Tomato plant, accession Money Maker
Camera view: vertical (180 deg); turntable rotation: 0 degrees
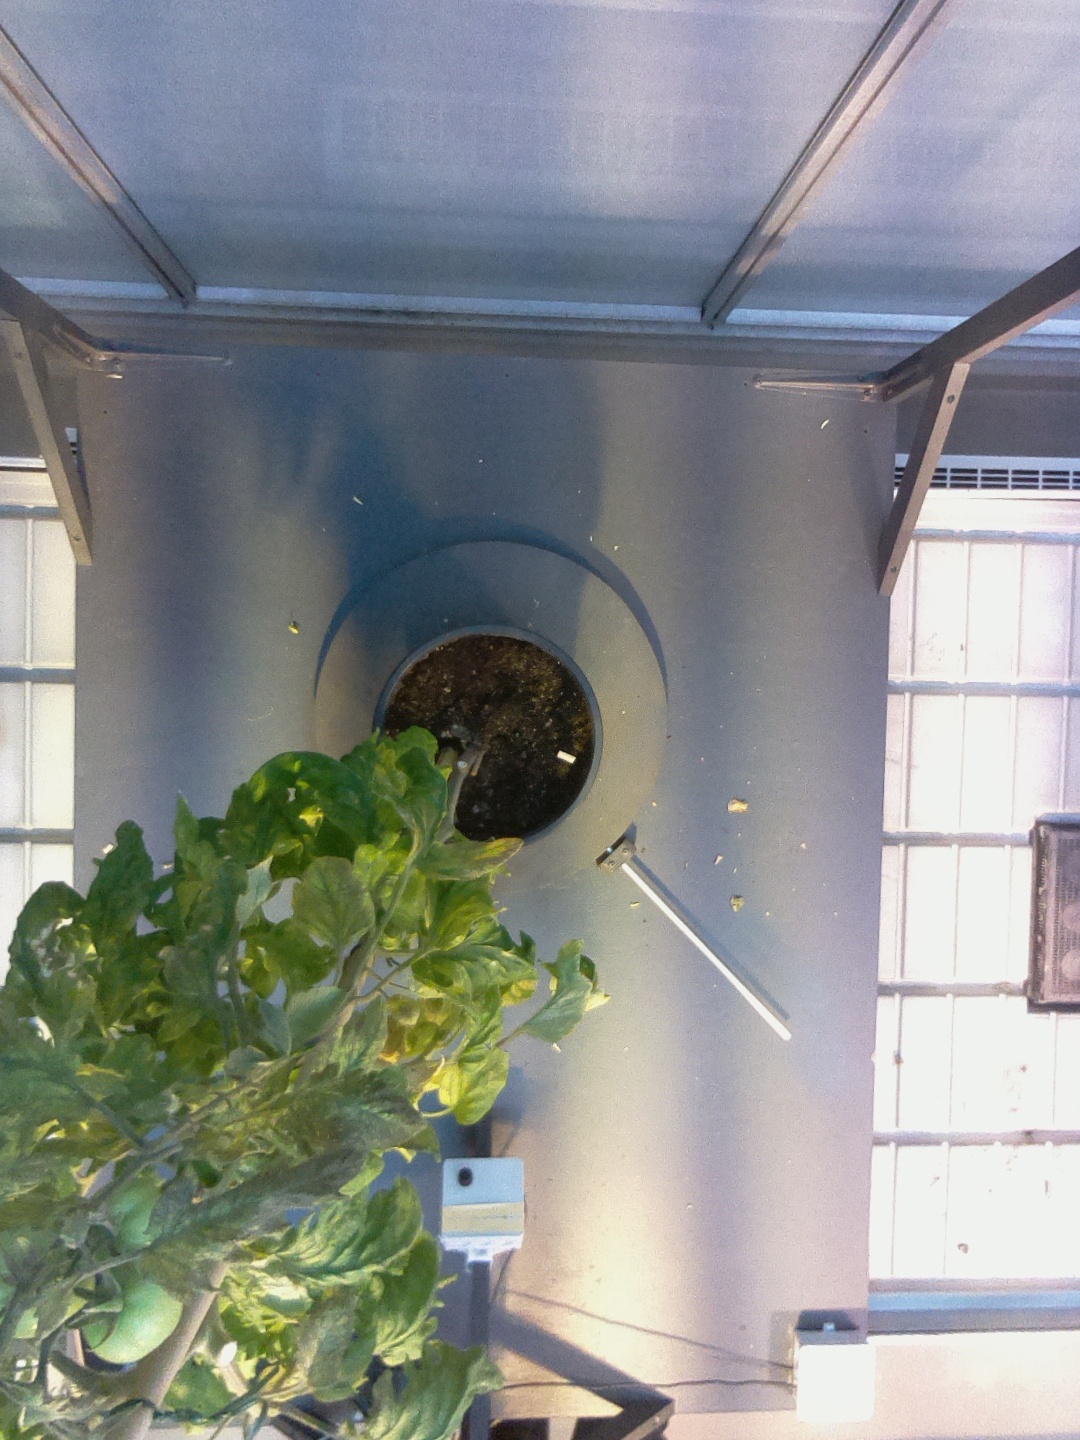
BBCH growth stage 79: 90% -100% of final fruit size